Historic Mill of Sanssouci

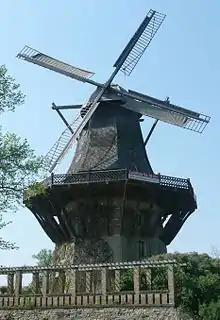
Historic Mill of Sanssouci

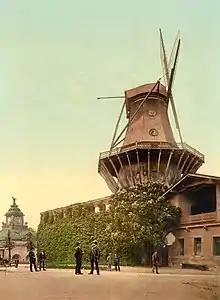
Around 1900

The Historic Mill of Sanssouci is a windmill located in Potsdam, Germany, featured in the legend of "The Miller of Sanssouci". It is particularly associated with Frederick the Great and his summer palace of Sanssouci.